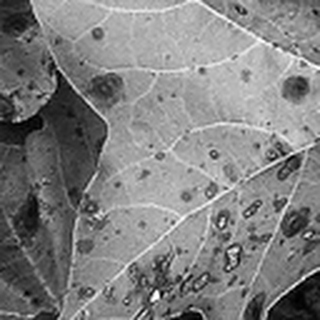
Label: cotton_target_spot